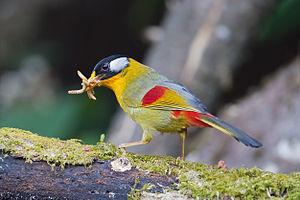
Le Léiothrix à joues argent, aussi appelé Mésia à joues argentées, est une espèce de passereaux de la famille des Leiothrichidae.